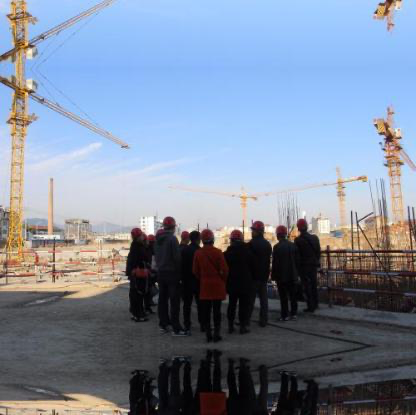
Objects in the image:
label: helmet
label: helmet
label: helmet
label: helmet
label: helmet
label: helmet
label: helmet
label: helmet
label: helmet